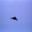
Label: airplane